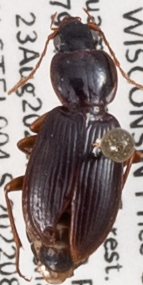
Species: Synuchus impunctatus
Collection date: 2022-08-23
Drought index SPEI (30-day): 0.17
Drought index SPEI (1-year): -0.39
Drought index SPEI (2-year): -0.39